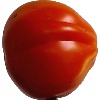
Label: Tomato 1